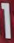
Number: 1